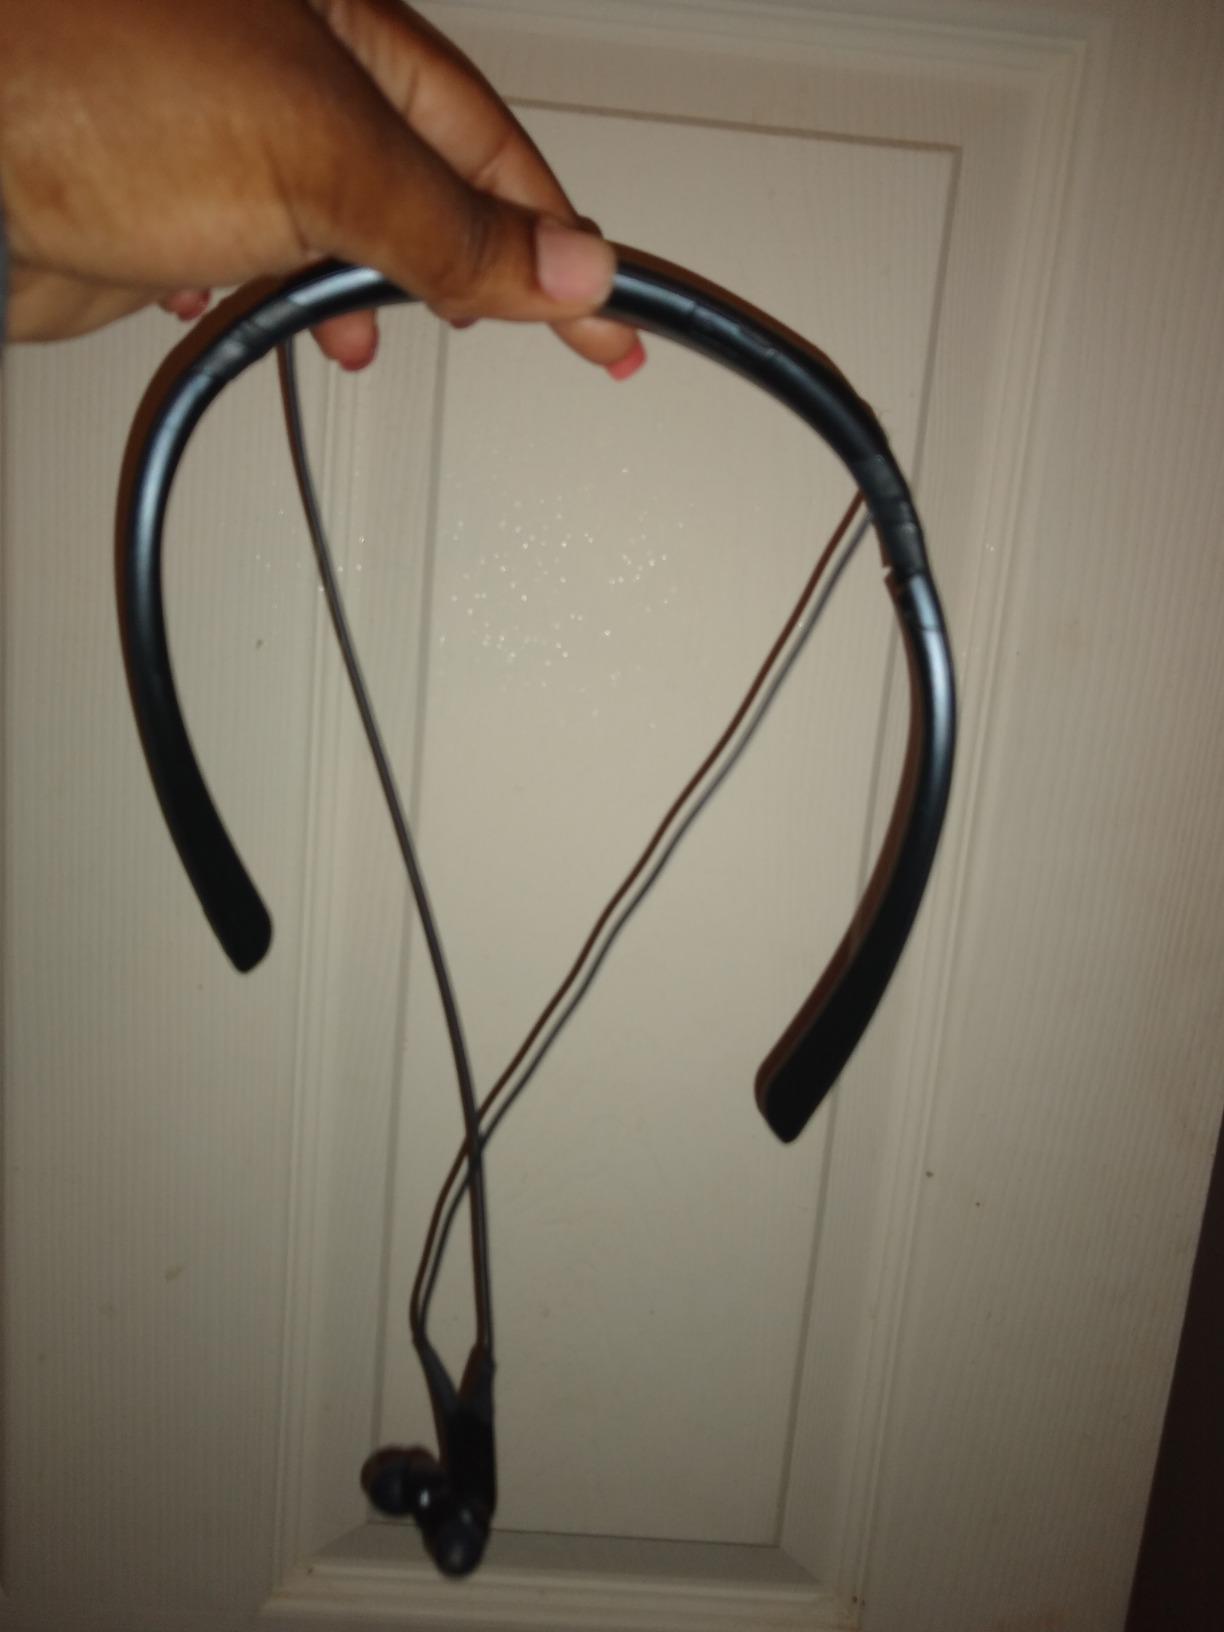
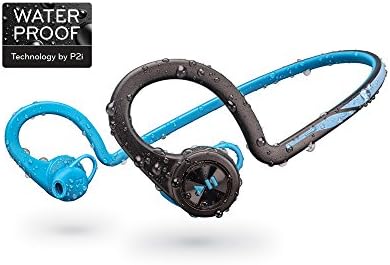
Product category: headphones
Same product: no